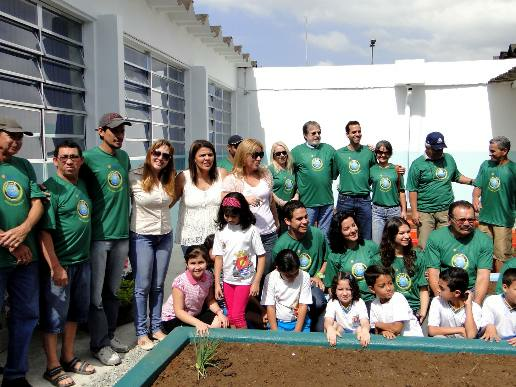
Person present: Yes